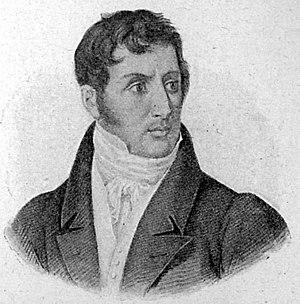
Le XIXᵉ siècle commença le 1ᵉʳ janvier 1801 et finit le 31 décembre 1900.